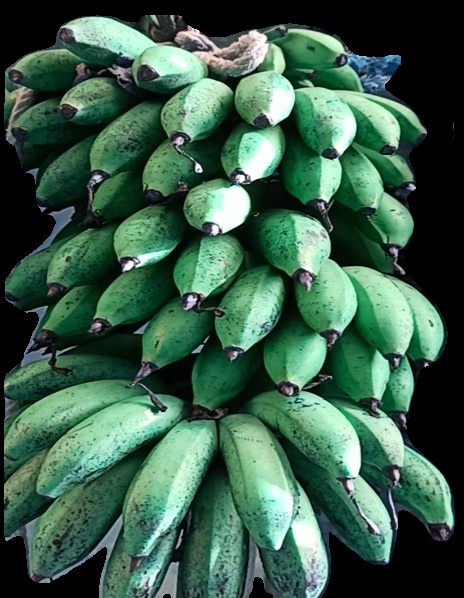
Variety: rasbale
Grade: grade2